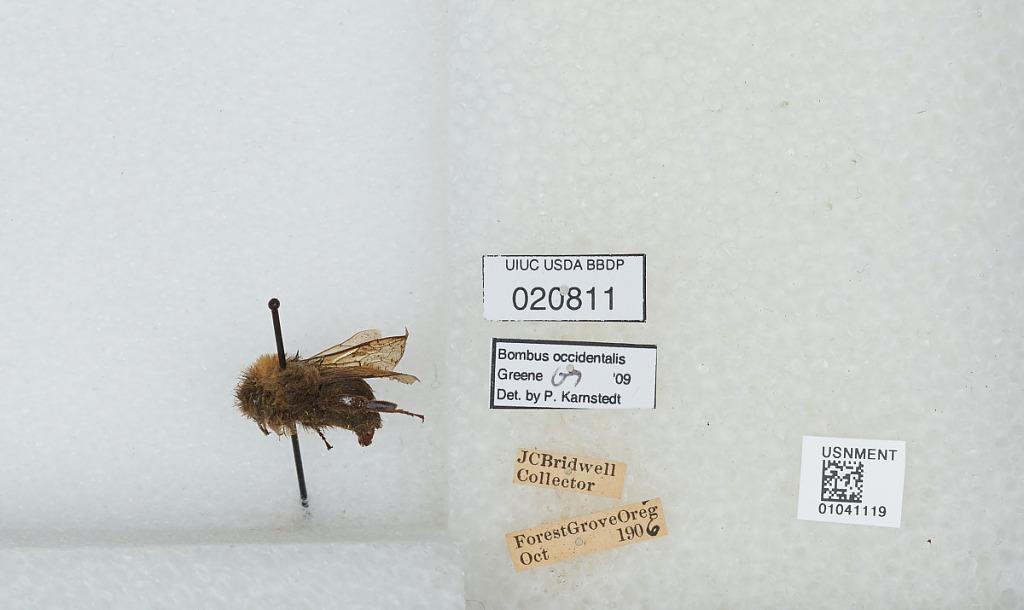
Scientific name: Bombus sp.
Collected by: J. Bridwell
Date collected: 1906-10-
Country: United States
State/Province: Oregon
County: Washington
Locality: Forest Grove
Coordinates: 45.5197, -123.111
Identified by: Karnstedt, P.